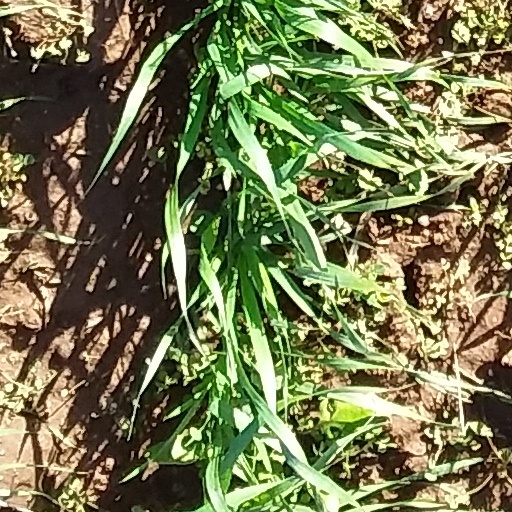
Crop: wheat